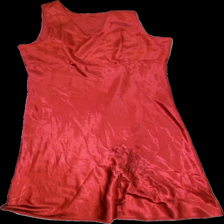
View: front
Type: Dress
Category: Ladies
Brand: Kappahl
Colors: Red
Material: 100% polyester
Cut: Regular, C-collar
Size: 42
Season: All
Stains: Major
Price range: <50
Recommended usage: Export